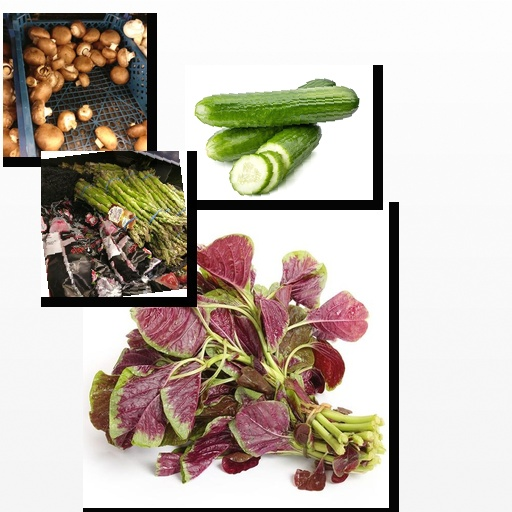
Food items: amaranth, asparagus, mushroom, cucumber